Broward Transitional Center

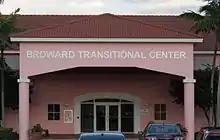
The main entrance to the Broward Transitional Center in Pompano Beach, Florida, from Powerline Road.

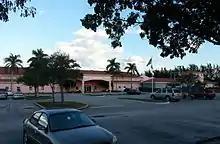
Broad view of the Broward Transitional Center in Pompano Beach, Florida

The Broward Transitional Center (BTC) is a for-profit detention center located in Pompano Beach, Florida. It is owned and operated by the GEO Group under a twenty-million-dollar plus annual contract with Immigration and Customs Enforcement (ICE), purposed to hold alleged illegal immigrants classified as "non-criminal and low security detainees."